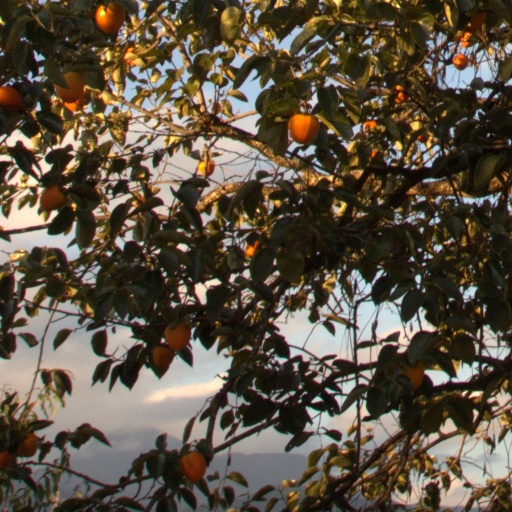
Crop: grape